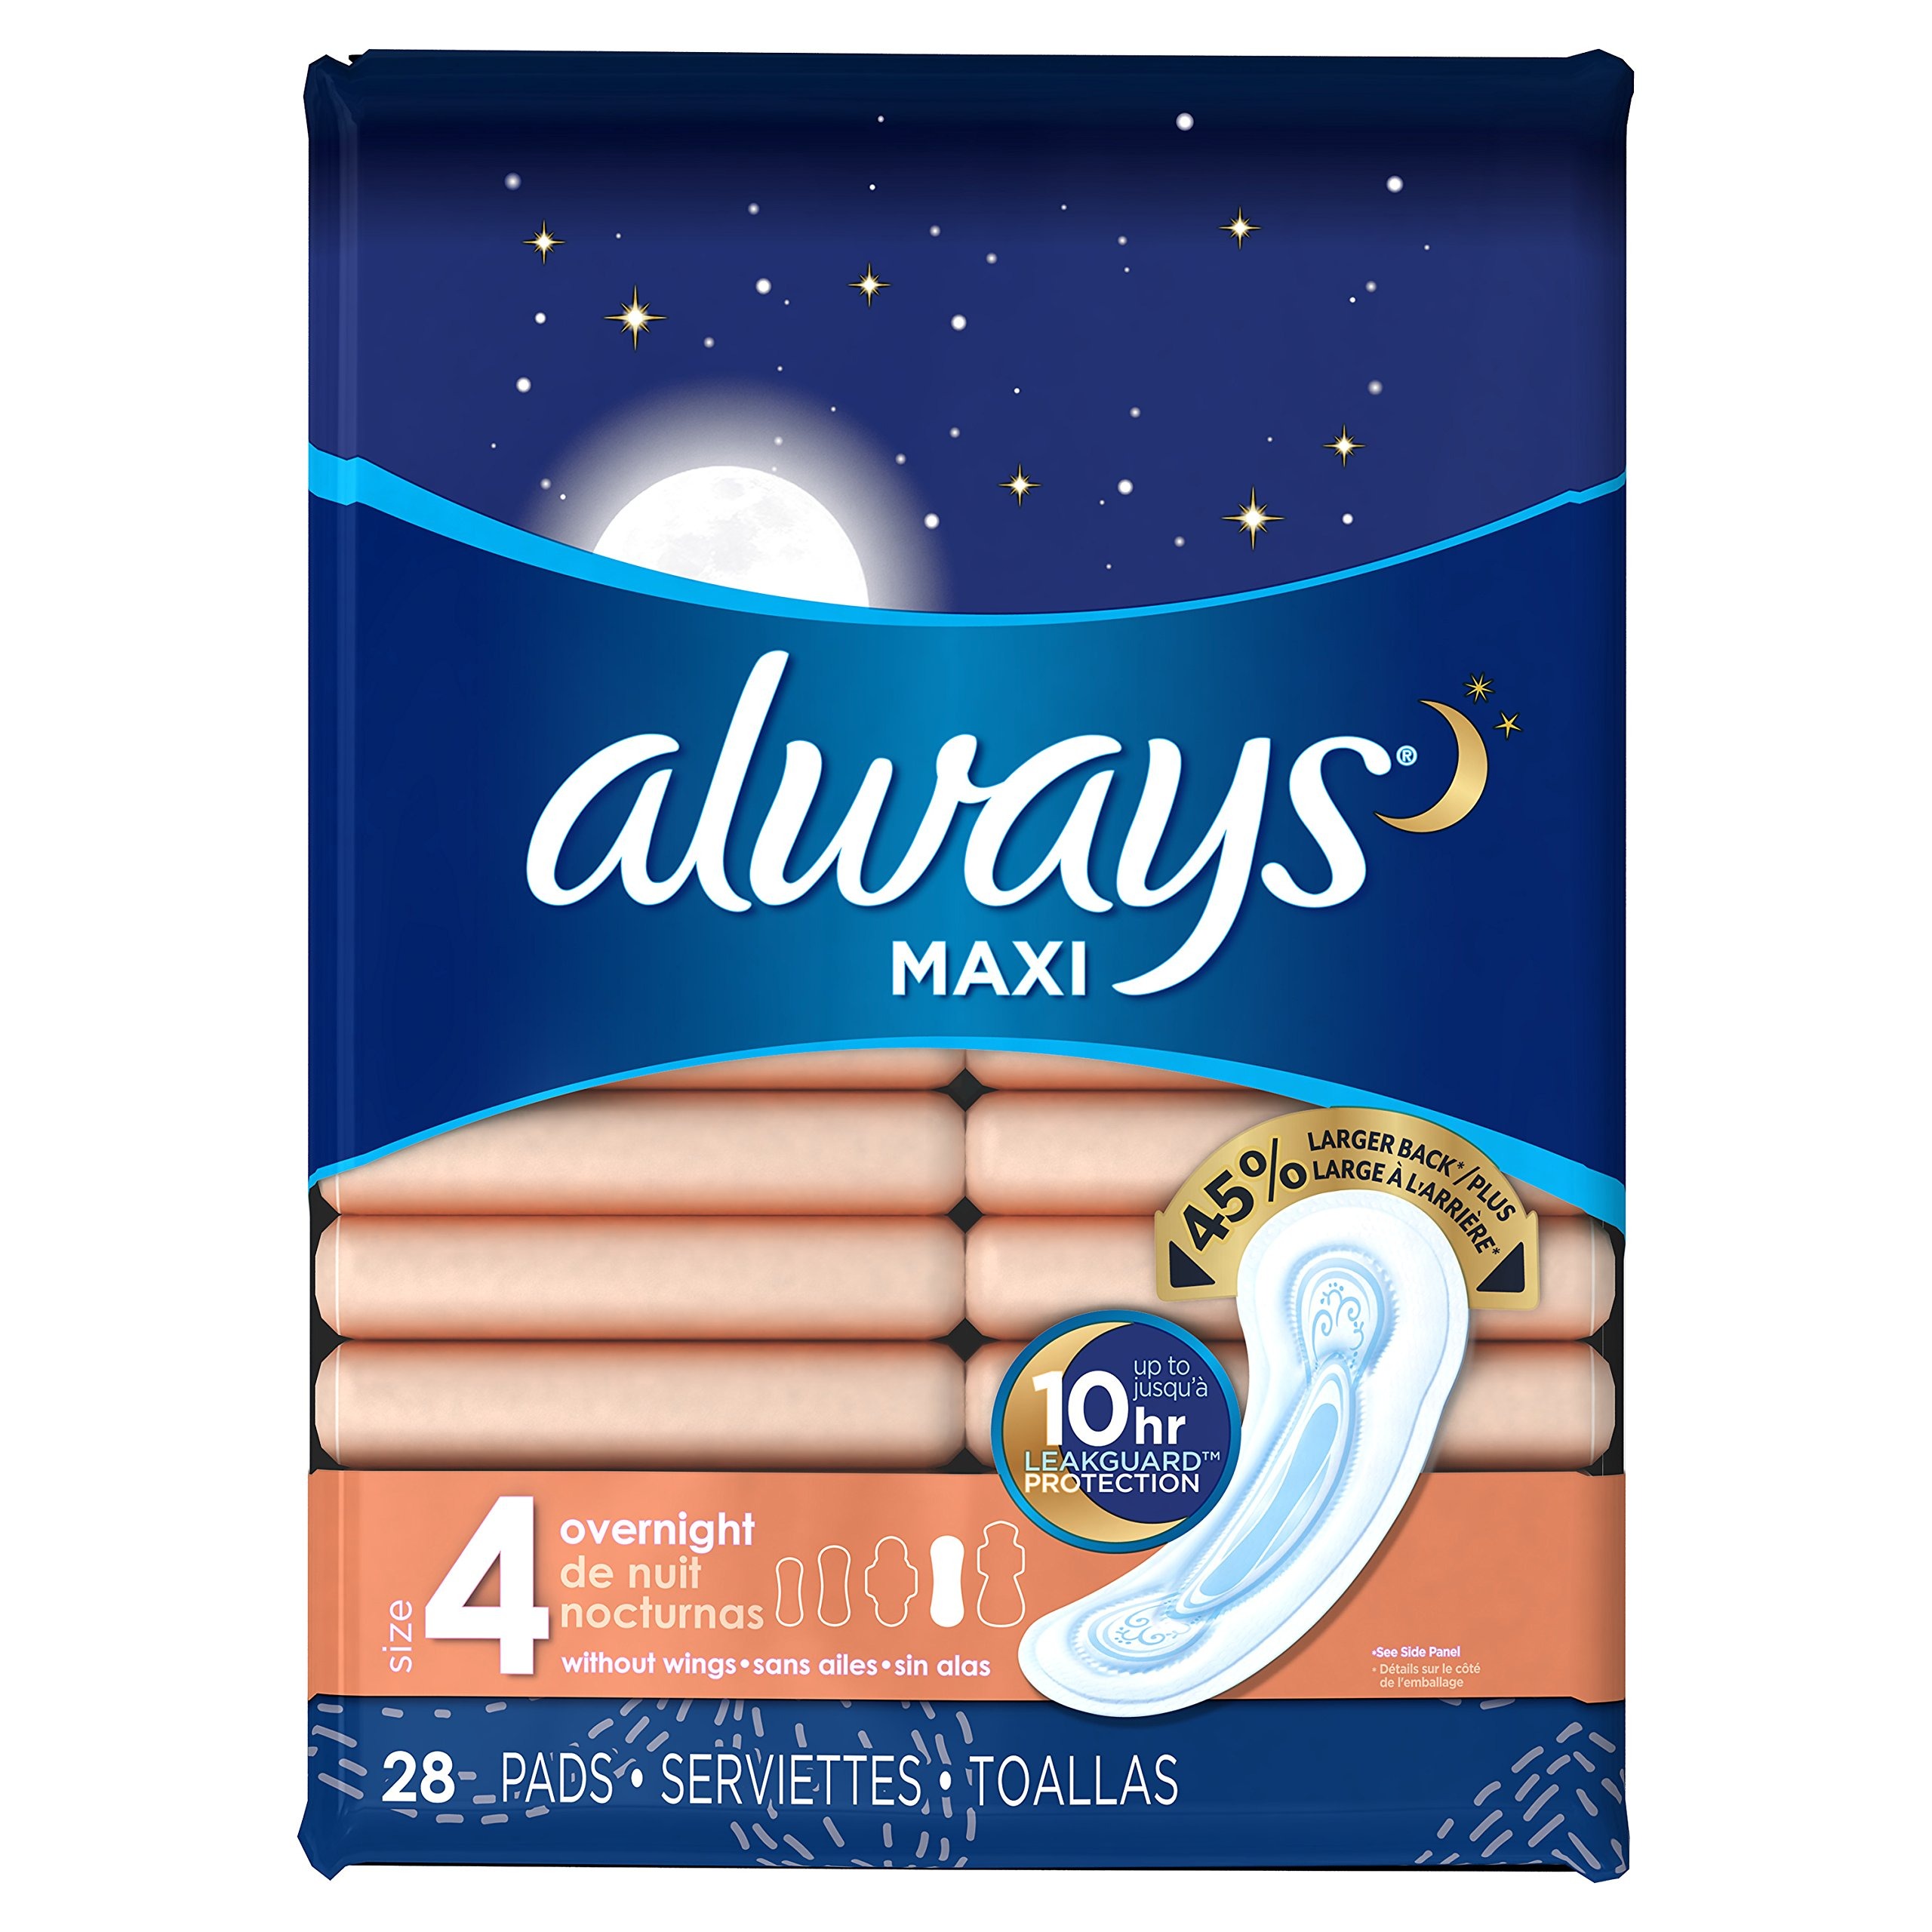
Item Name: Always Maxi Size 4 Overnight Pads Without Wings, Unscented, 28 Count, Packaging May Vary
Bullet Point 1: Are you sure you're getting the right fit? The wrong fit can lead to leaks. Step up in size to be leak-free
Bullet Point 2: Now Always MY FIT helps you get the best protection by tailoring your pad to fit your flow AND panty size. Use the sizing chart in the images to find your fit
Bullet Point 3: 45% larger back provides better coverage for our best overnight protection* (*Vs. Always Maxi Regular With Wings)
Bullet Point 4: LeakGuard Core absorbs in seconds for up to 10 hours of protection
Bullet Point 5: Always Maxi, Size 4, Overnight Pads have a flexible design for our best nighttime protection
Value: 28.0
Unit: Count

Price: 5.56